Bandar Utama

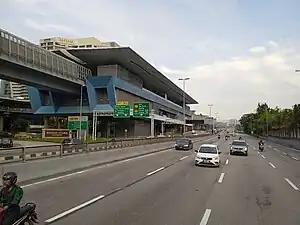
Bandar Utama MRT station, 2023

Bandar Utama Damansara is served by a mass rapid transit (MRT) station, Bandar Utama, on the MRT Kajang Line. It is located between Sri Pentas and the LDP. The station is directly linked with the One World Hotel/1 Utama complex and the 1Powerhouse building where the park and ride bays and feeder bus stop are located. In the future, the station will also serve as the terminus of the new LRT Shah Alam Line.